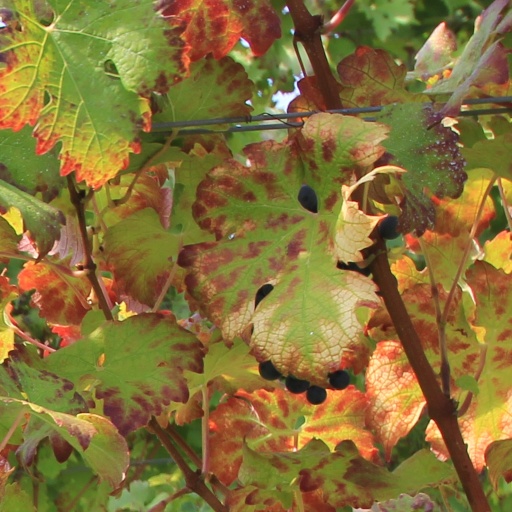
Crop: grape